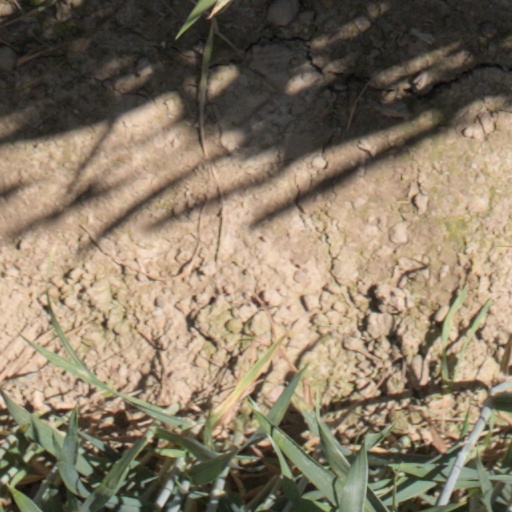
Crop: wheat